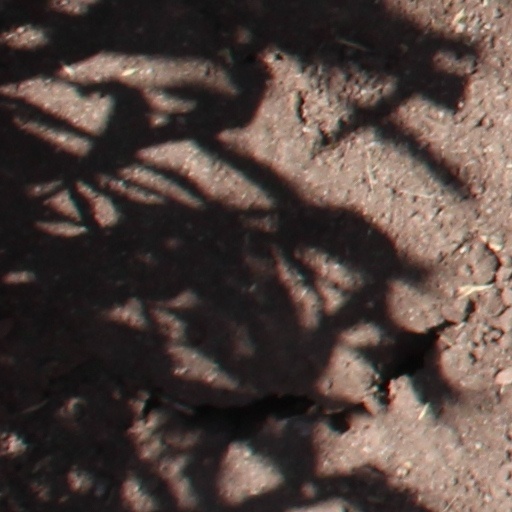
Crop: wheat